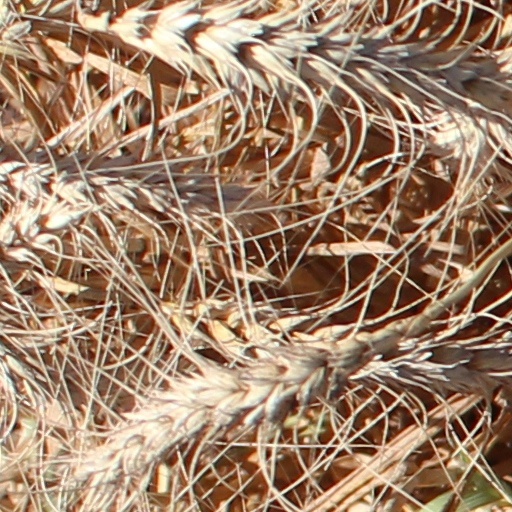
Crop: wheat